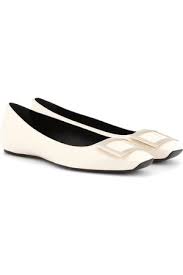
Label: Ballet Flat